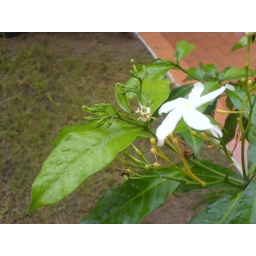
white flowers in rain